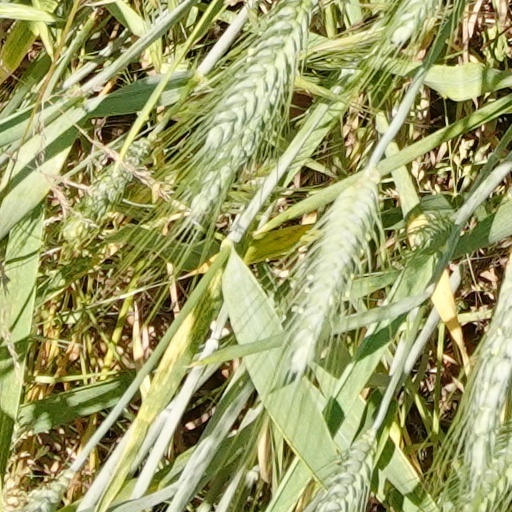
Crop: wheat